Lahore University of Management Sciences

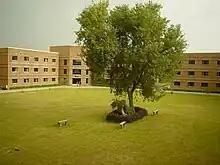
Hostels

The oldest building at LUMS is the two-storey Academic Block designed by Habib Fida Ali which spreads over an area of 150,000 sq. ft. The Mushtaq Ahmad Gurmani School of Humanities and Social Sciences (MGSHSS) is based in this building. The five-storey Suleman Dawood School of Business (SDSB) building occupies an area of 160,000 sq. ft, and accommodates over 1300 students. The Syed Babar Ali School of Science and Engineering (SBASSE) is based in a 5-storey building which covers an area of 300,000 sq. ft; the building includes a 10MW electrical grid station and 20 research labs. The latest addition to the building is National Incubation Center in the basement. The Shaikh Ahmad Hassan School of Law (SAHSOL) spreads over an area of 78,000 sq. ft and comprises auditoriums, discussion rooms, faculty offices, meeting rooms, the Centre for Chinese Legal Studies and a state of the art moot court which is a replica of the courtroom of the Chief Justice of the Lahore High Court.